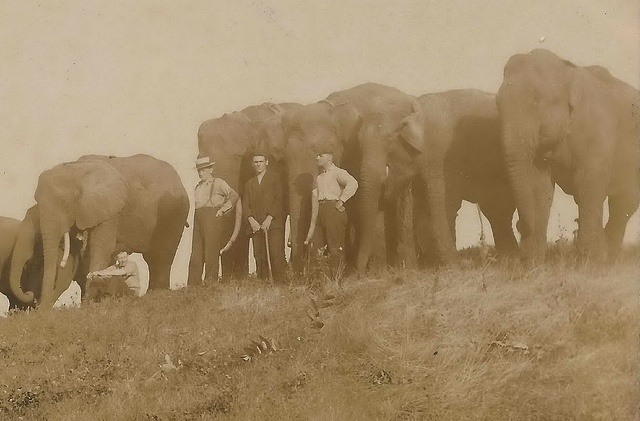
Elephants are standing in a row on a hill next to some men.
Four men and several elephants are gathered on a hill.
A herd of elephants walking along the top of a hill.
A very old photograph of men with elephants
Four people with a group of elephants on a hill.